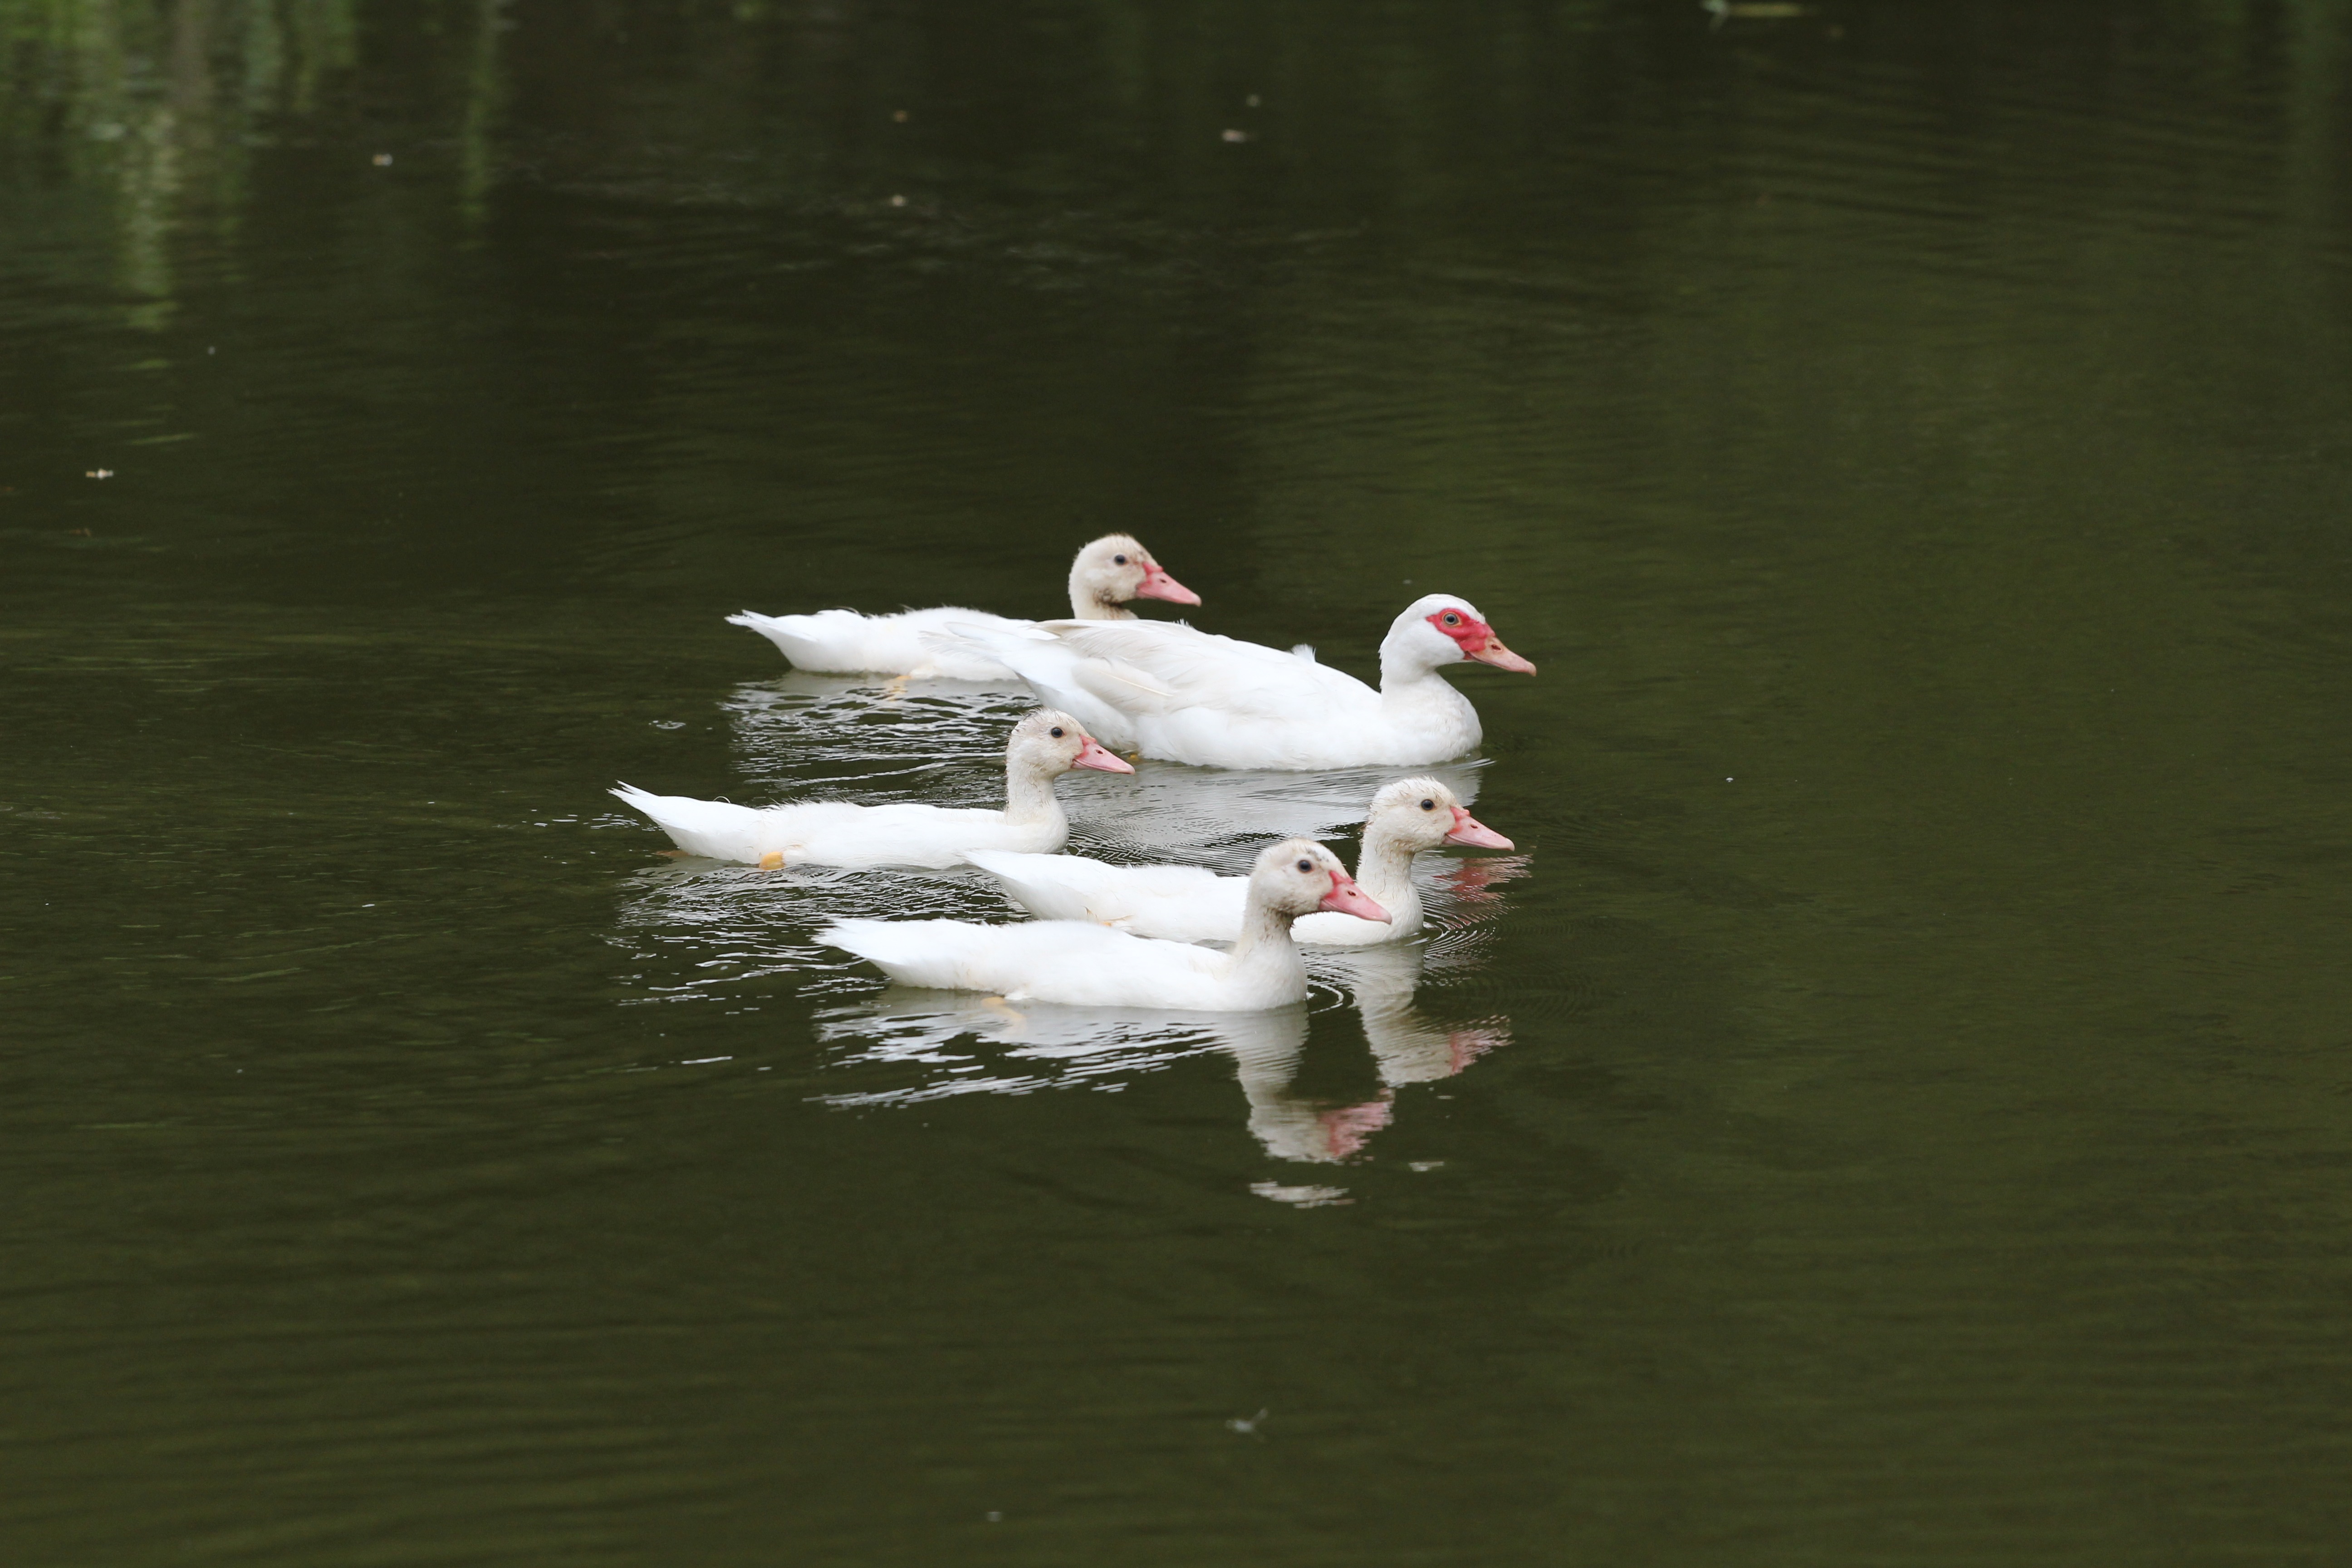
landscape, water, nature, forest, bird, wing, pond, reflection, beak, peace, fauna, swan, duck, animals, vertebrate, rio, waterfowl, water bird, ducks geese and swans